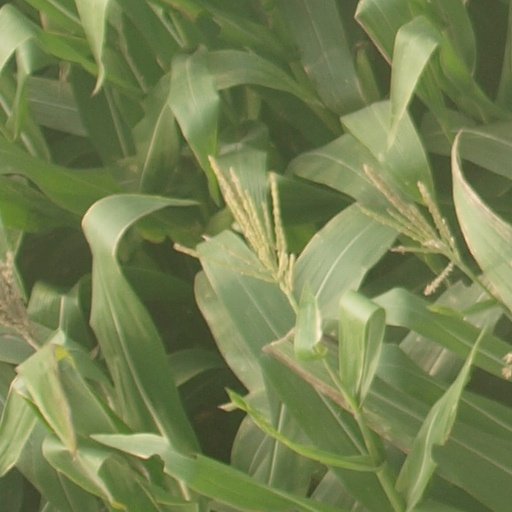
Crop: maize; corn